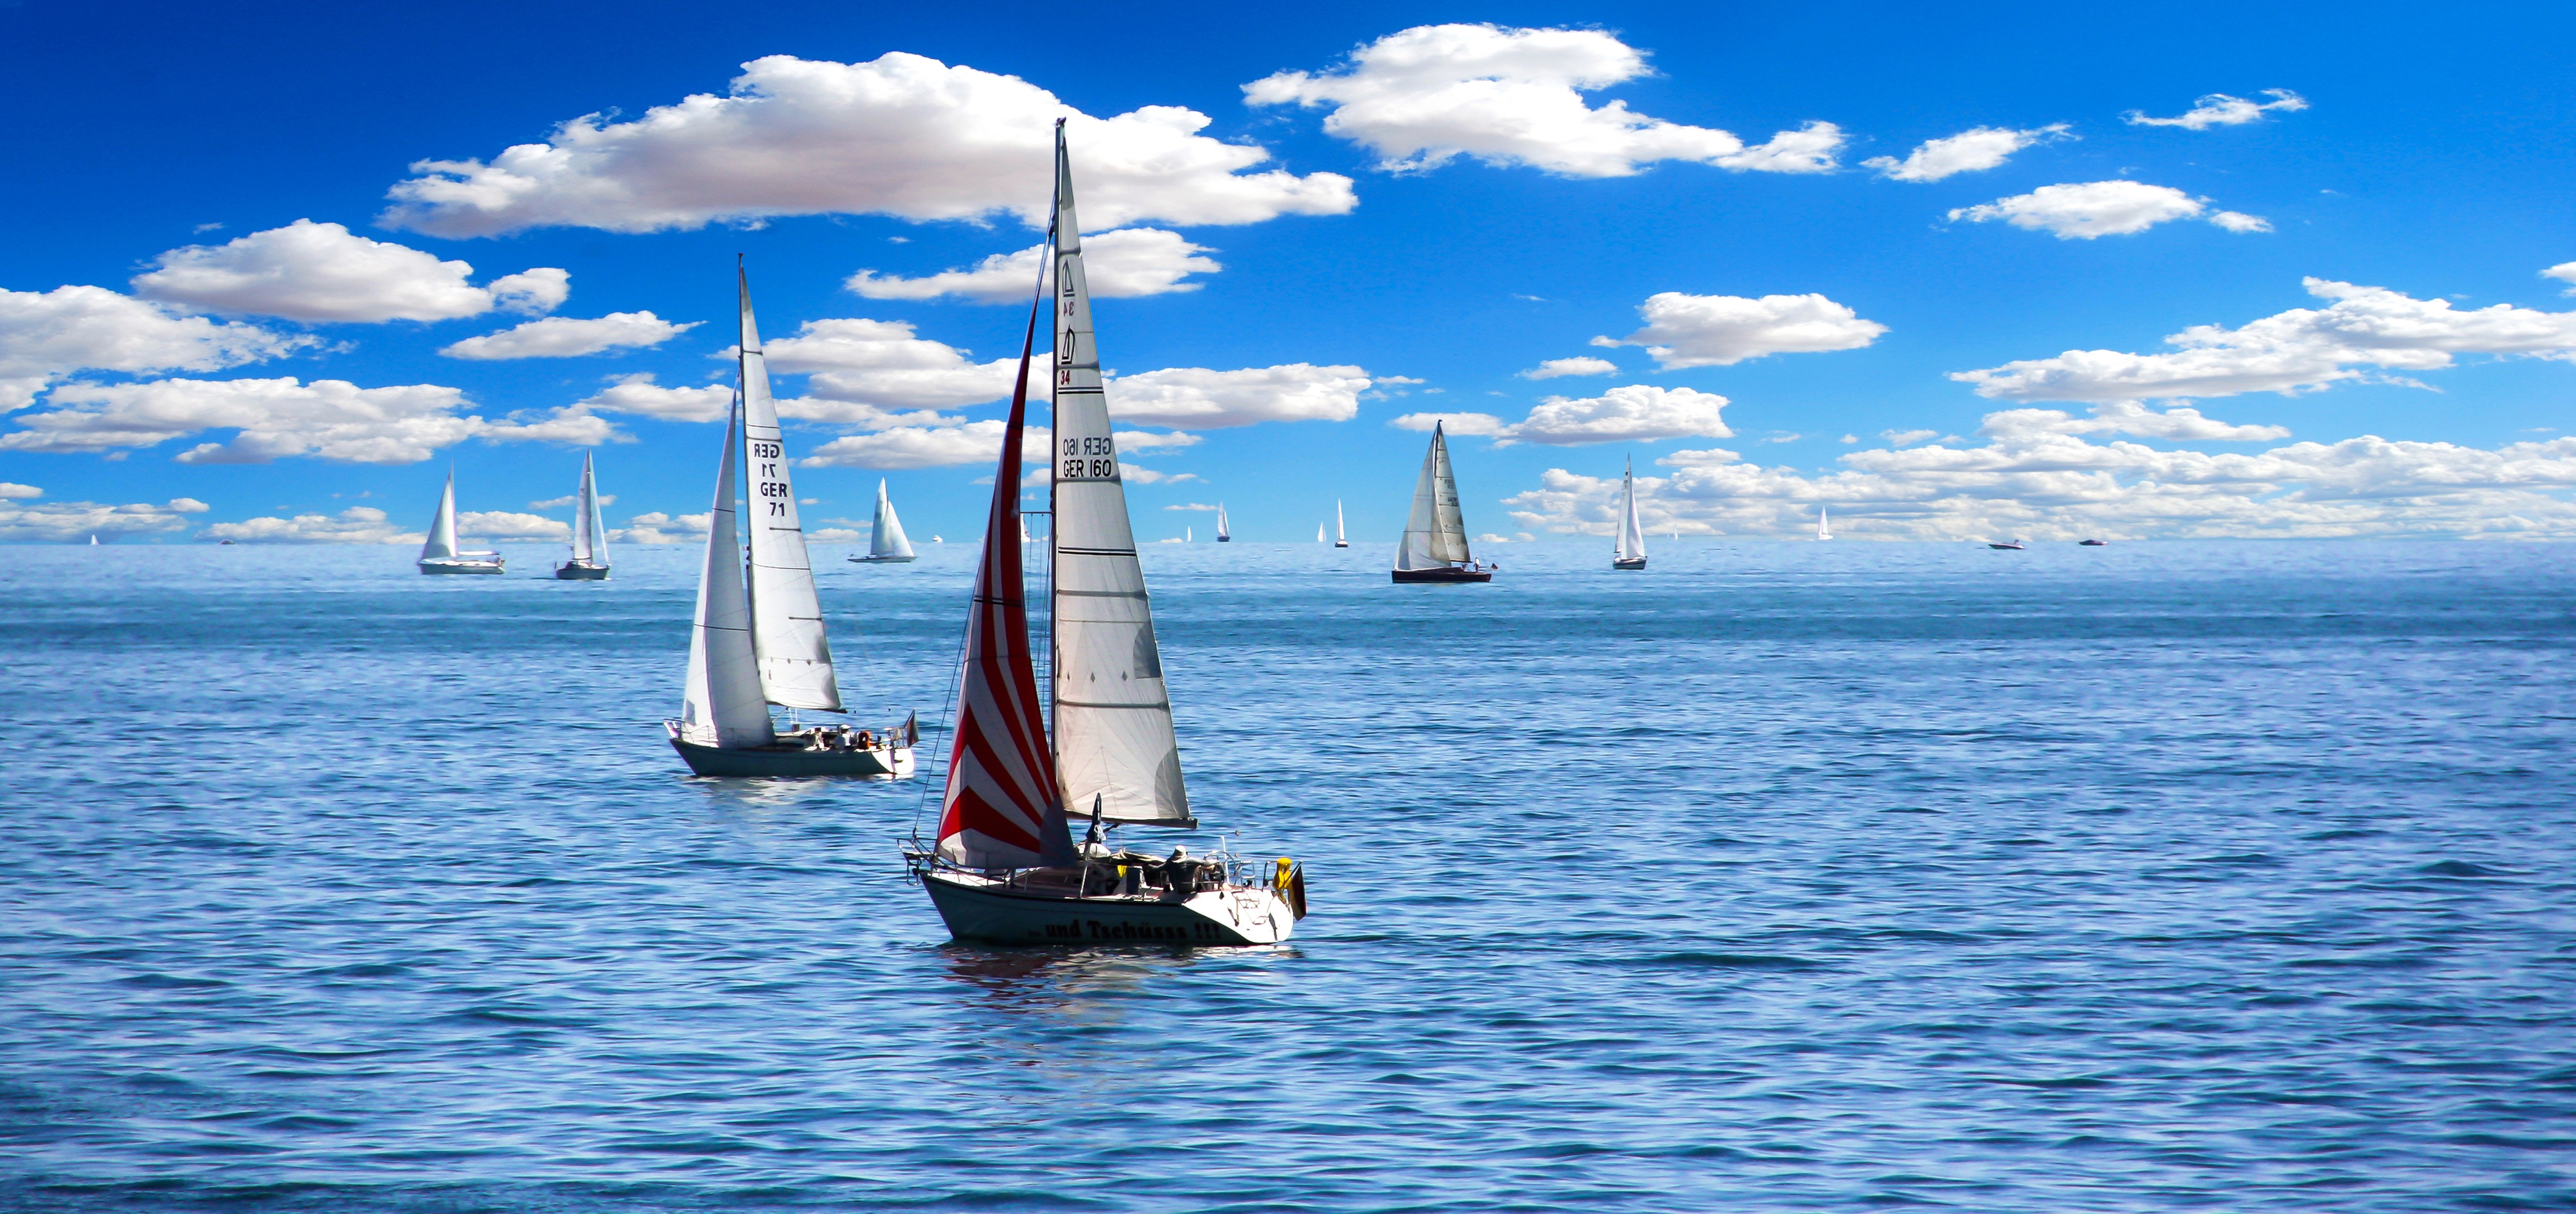
sea, coast, ocean, sky, sport, boat, adventure, wind, boot, vehicle, mast, sailing, banner, training, holiday, bay, blue, leisure, sailboat, sailing school, competition, clouds, fun, holidays, sail, watercraft, schooner, athletes, sailing boat, regatta, sailing ship, lake constance, summer holiday, flyers